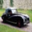
Label: automobile